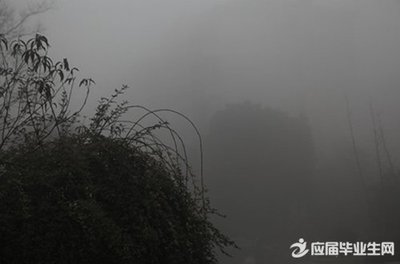
Weather: foggy or hazy